Orange Harvest

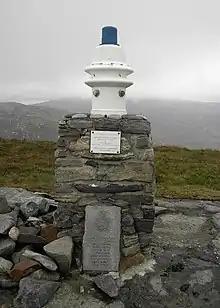
Memorial cairn to WR965 on the Isle of Harris

The interior display for Orange Harvest was a 3" cathode ray tube, in front of the C operator, and potentially distracting to them.